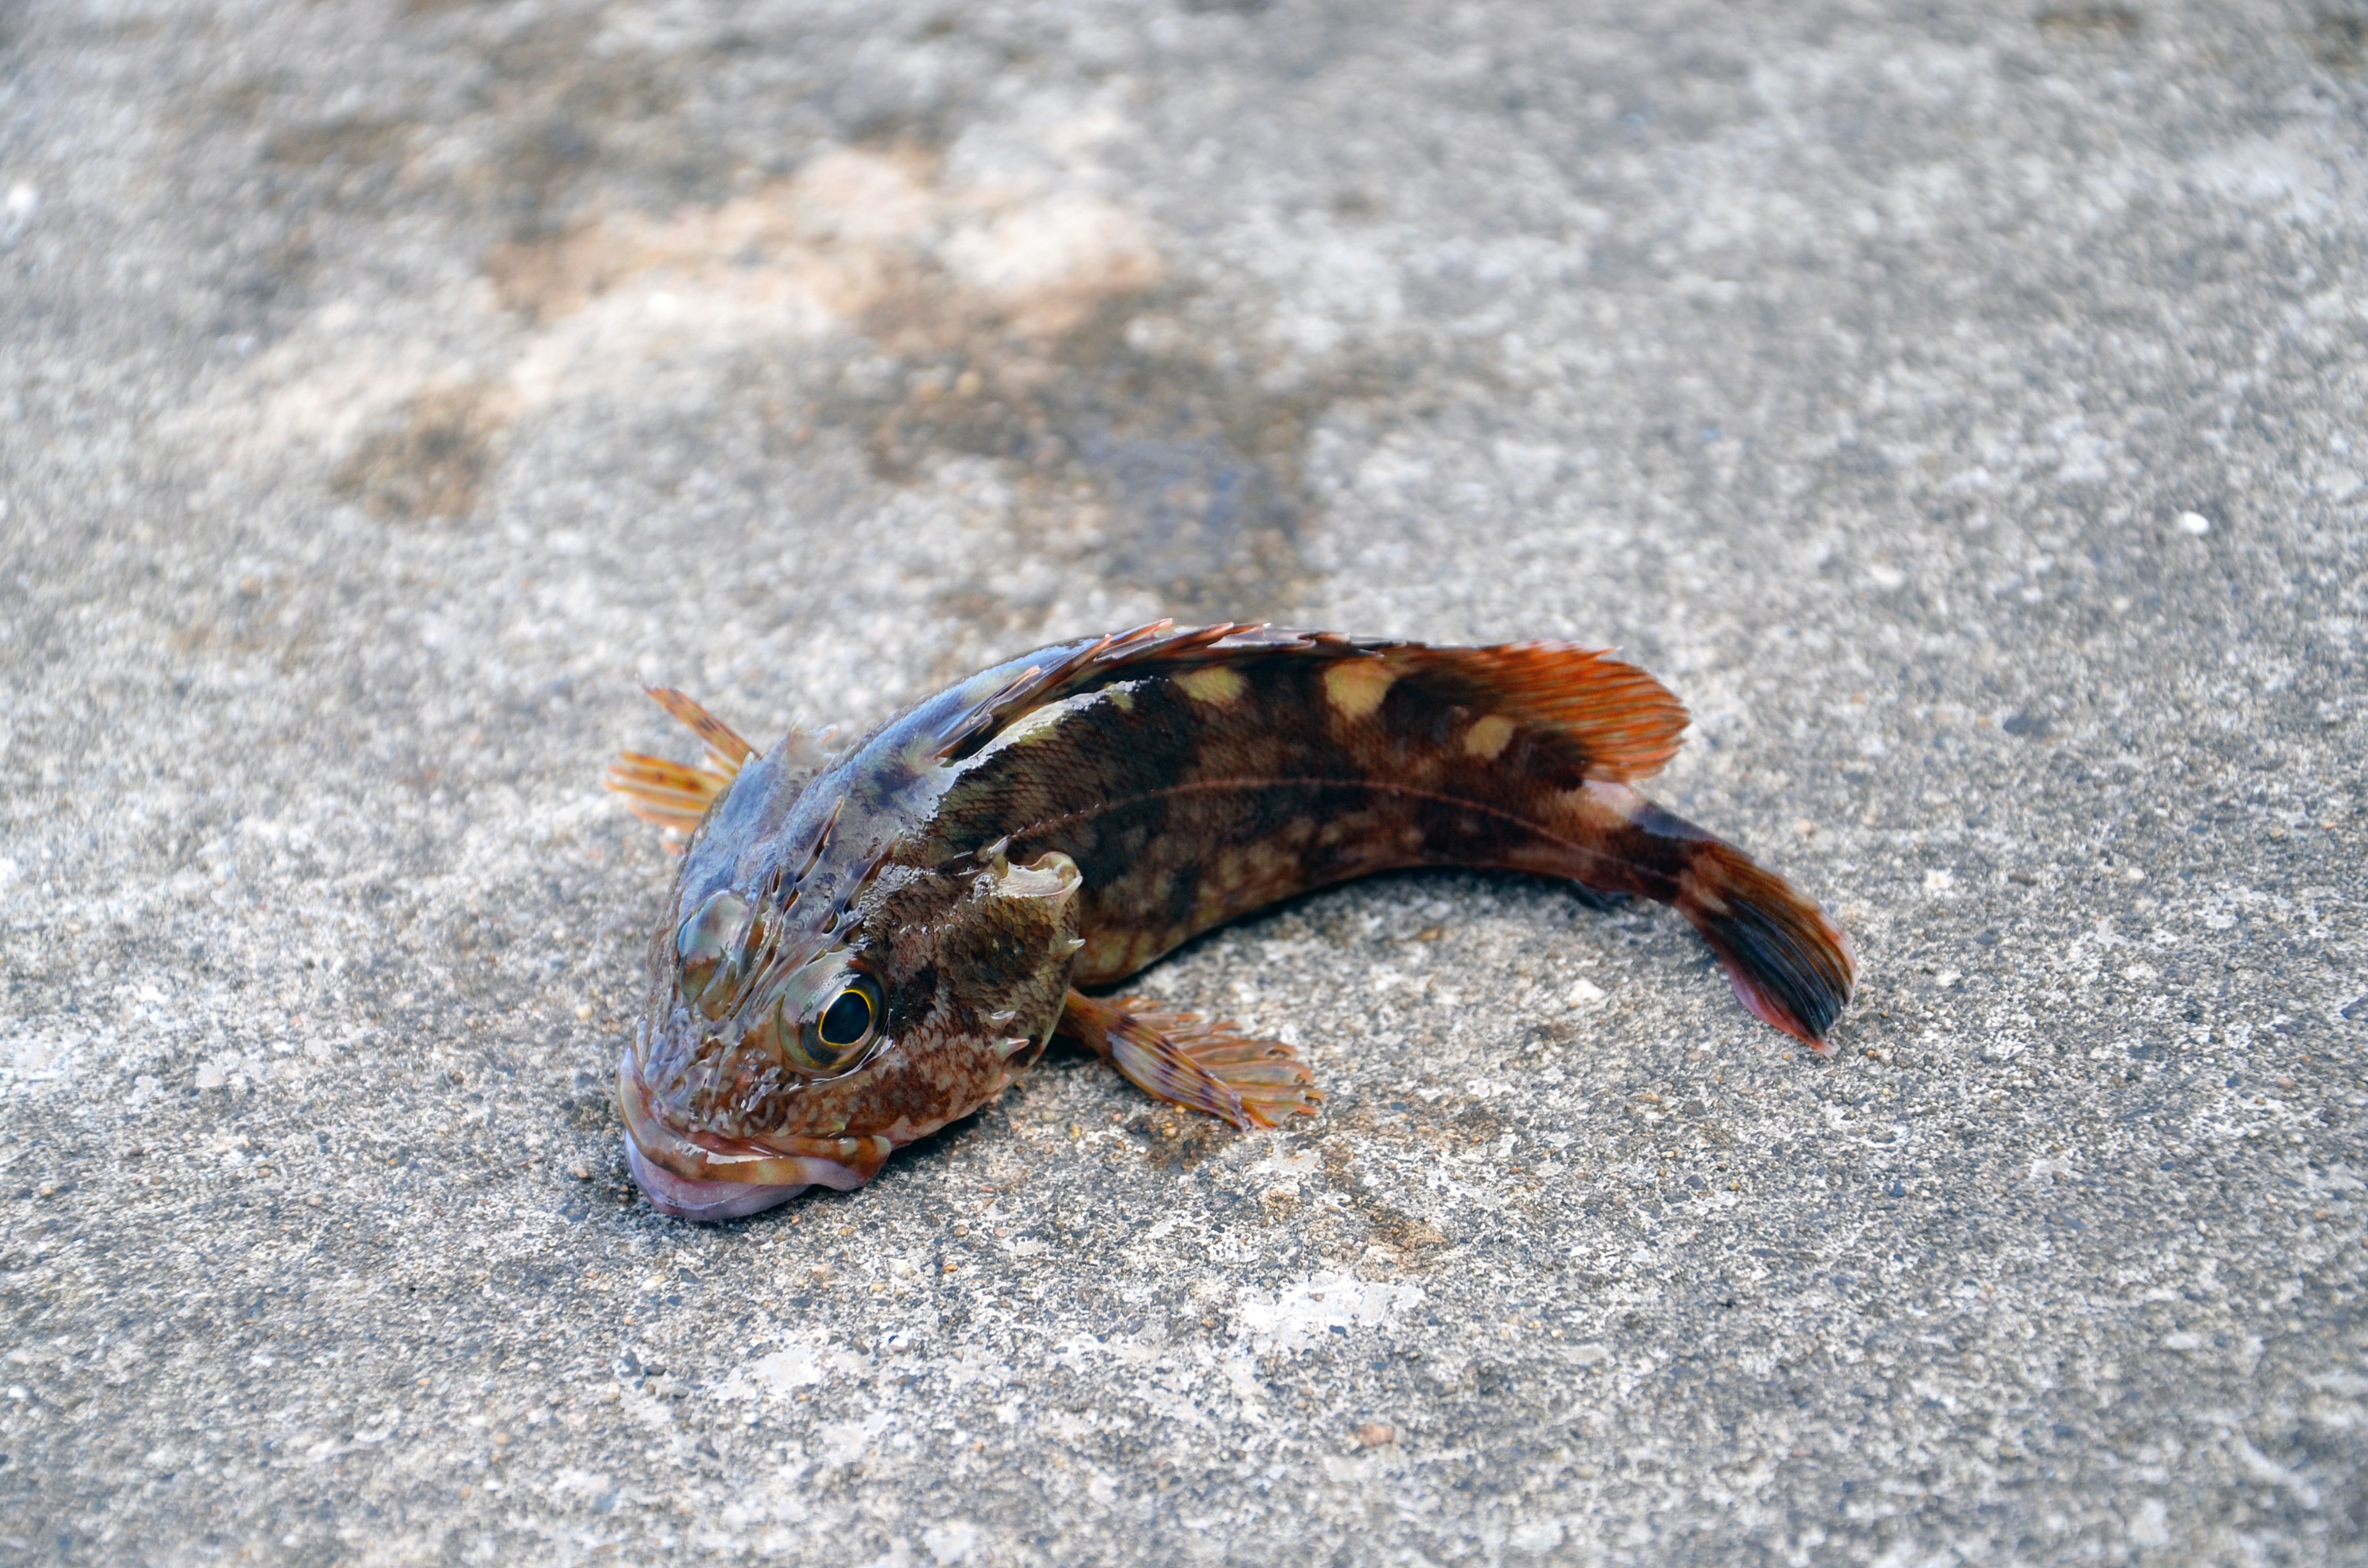
wildlife, reptile, amphibian, fish, fauna, close up, vertebrate, newt, salamander, salamandridae, lissotriton, smooth newt, marine products